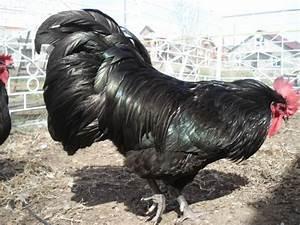
chicken